Pablo Antonio

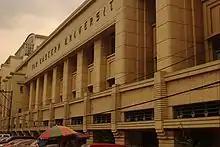
The facade of the main building of the Far Eastern University, designed by Pablo S. Antonio, Sr. and Nicolas Reyes in the late 1930s

Antonio first came into prominence in 1933 with the construction of the Ideal Theater along Avenida Rizal in Manila.